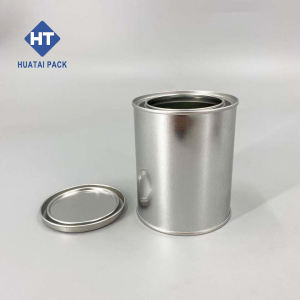
Label: metal